External combustion engine

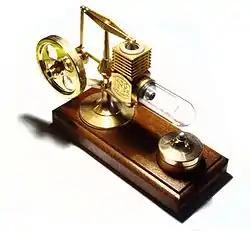
Model Stirling engine, with external heat from a spirit lamp (bottom right) applied to the outside of the glass displacer cylinder.

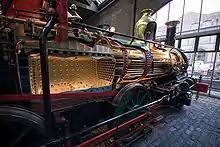
Sectioned steam locomotive. Although the fire is within an enclosed firebox, this is still an "external" combustion engine, as the exhaust gas and the steam working fluid are kept separate.

An external combustion engine (EC engine) is a reciprocating heat engine where a working fluid, contained internally, is heated by combustion in an external source, through the engine wall or a heat exchanger. The fluid then, by expanding and acting on the mechanism of the engine, produces motion and usable work. The fluid is then dumped (open cycle), or cooled, compressed and reused (closed cycle).